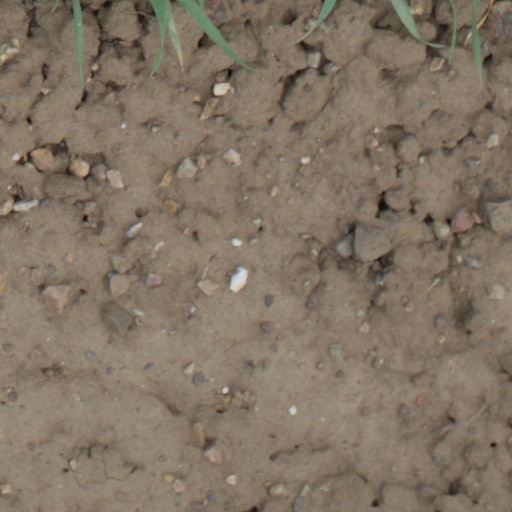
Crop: wheat